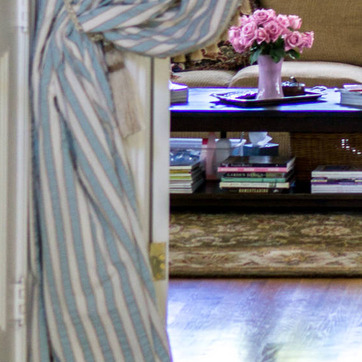
Material: paper